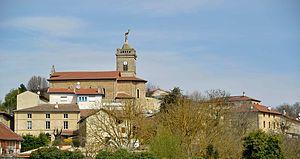
le village
Parnans est une commune française située dans le département de la Drôme, en région Auvergne-Rhône-Alpes.